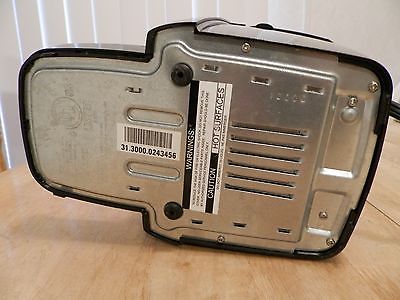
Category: coffee maker